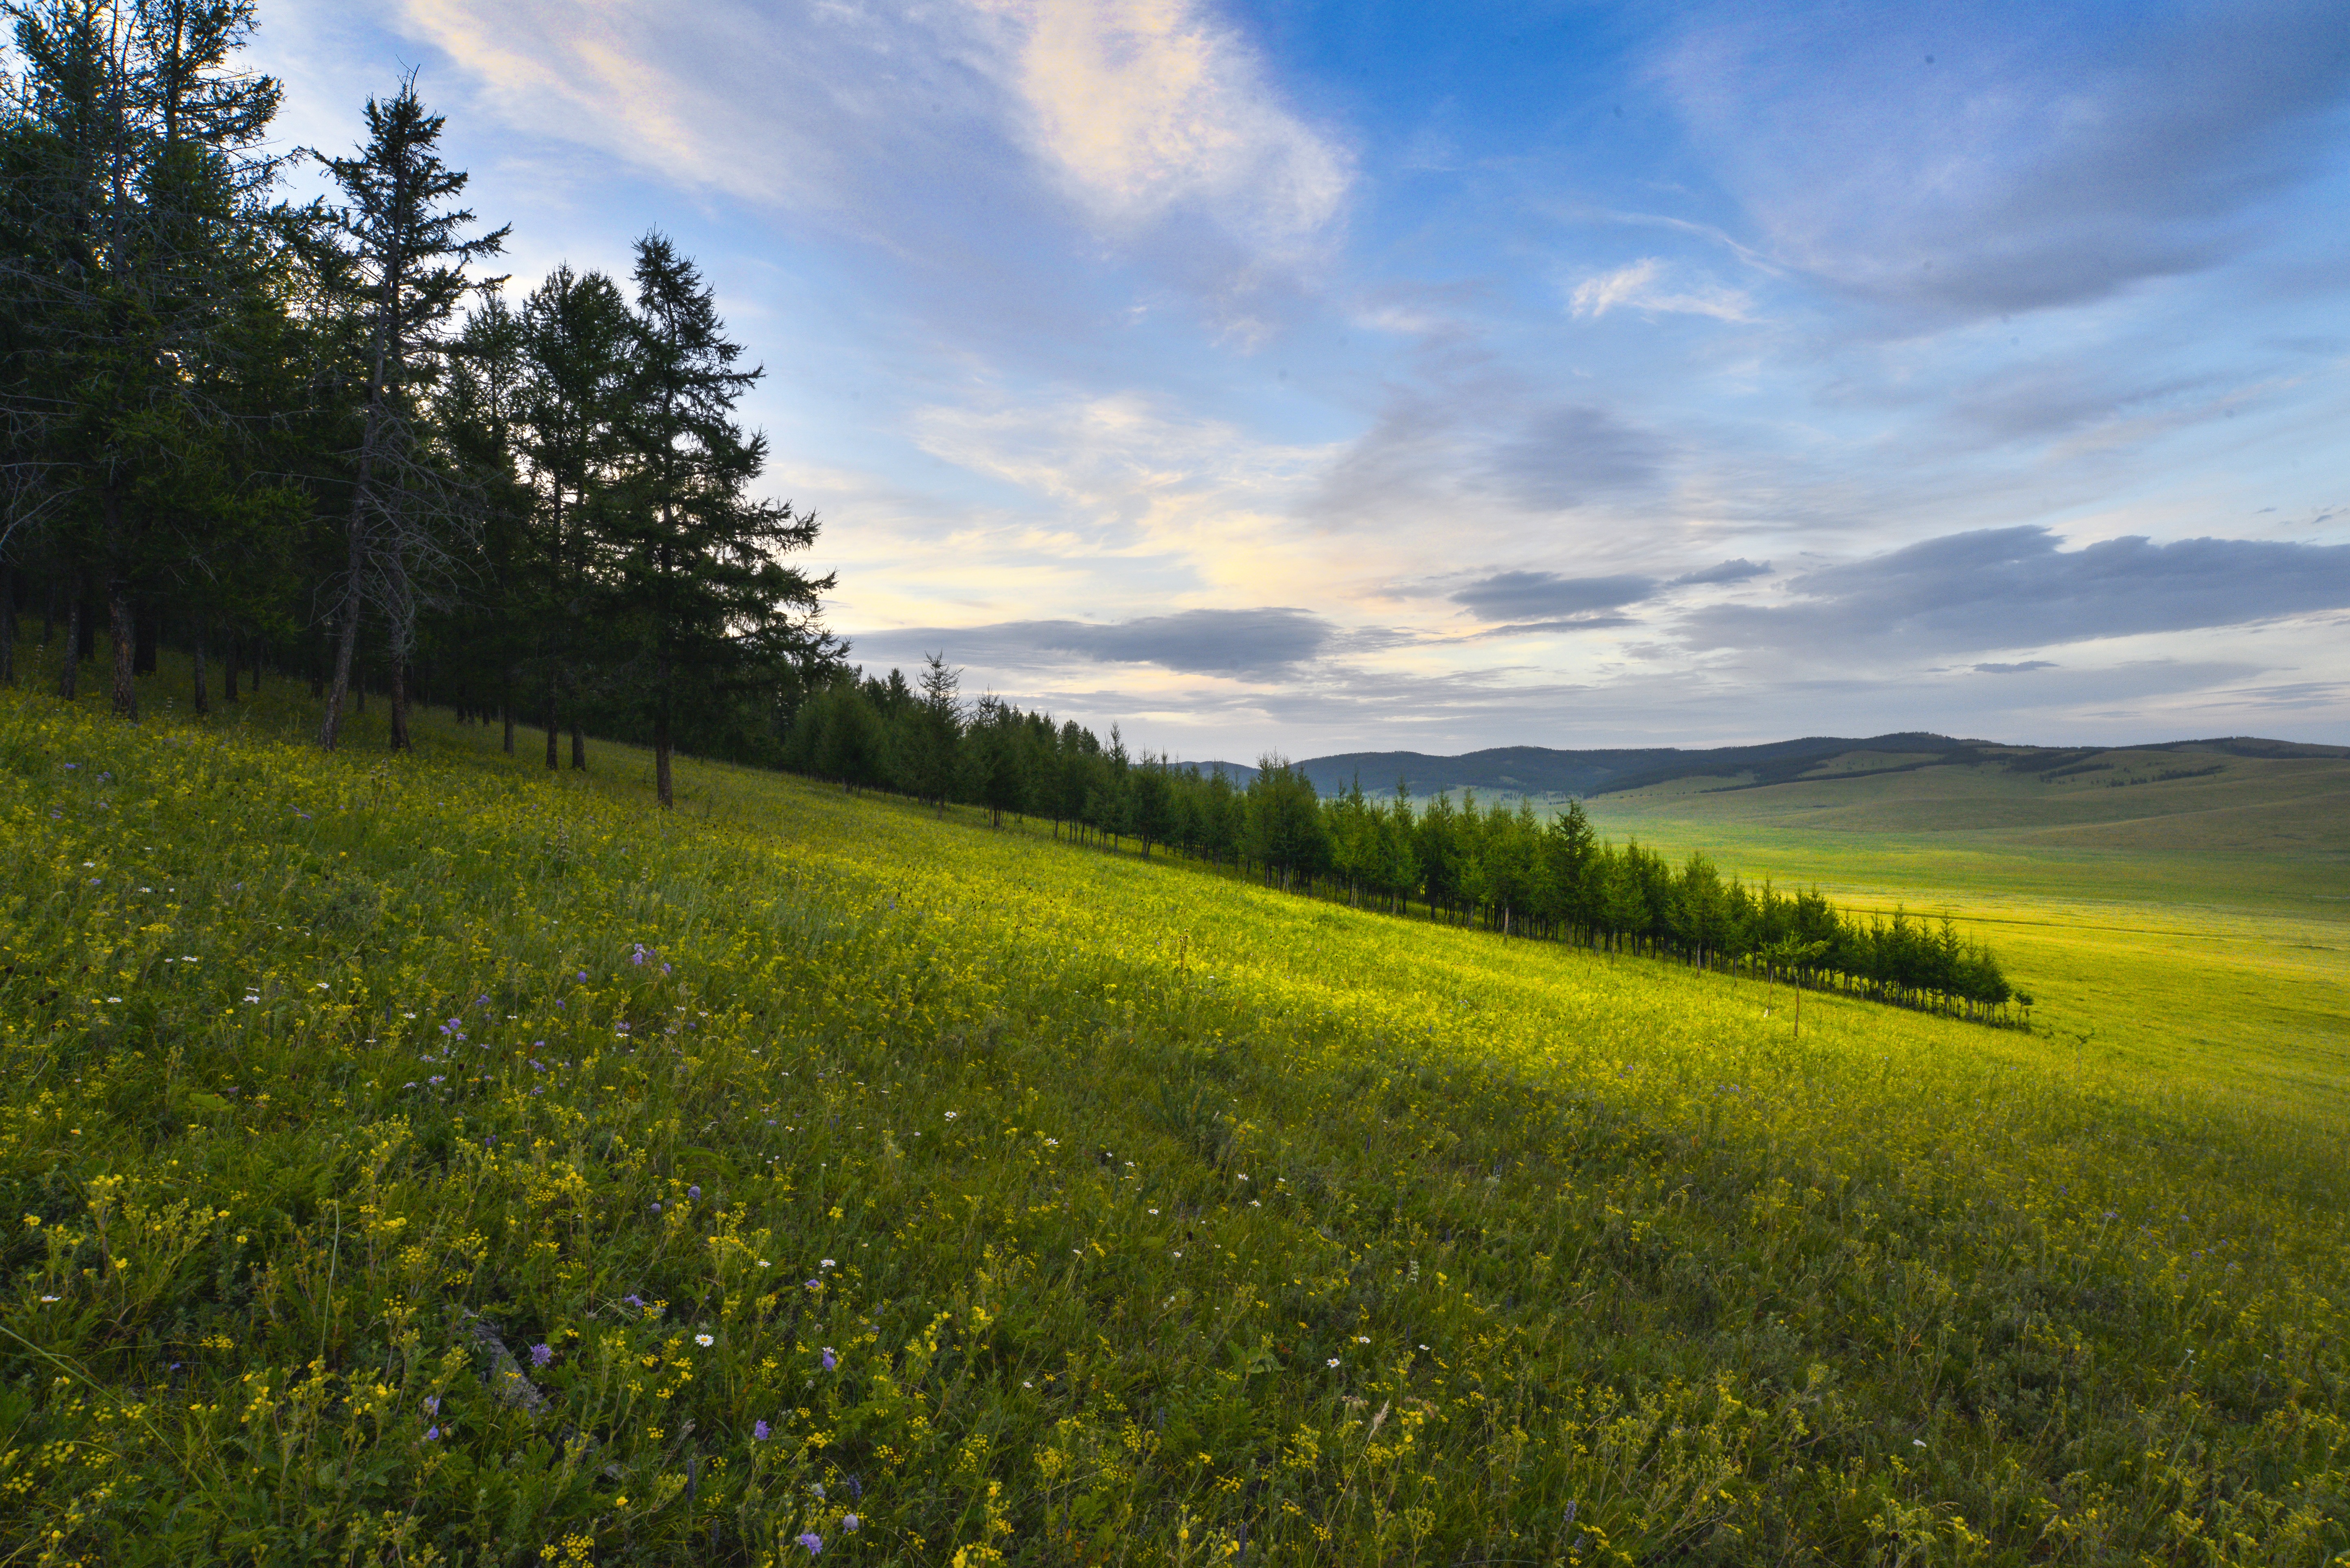
landscape, tree, nature, grass, horizon, wilderness, mountain, cloud, sky, field, meadow, prairie, sunlight, morning, hill, flower, mountain range, travel, green, pasture, autumn, agriculture, plain, flowers, grassland, plateau, habitat, spread, ecosystem, mongolia, rural area, natural environment, geographical feature, atmospheric phenomenon, grass family, mountainous landforms, 7 months, body ghat province